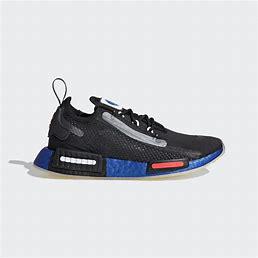
Brand: Adidas
Model: NMD_R1 Spectoo